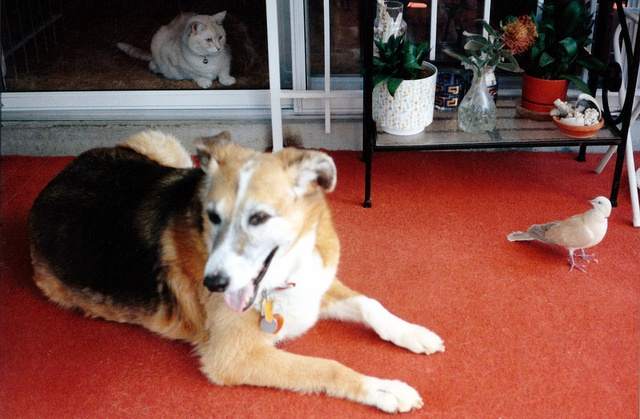
A brown and black dog laying on a floor next to a bird.
A dog laying on the floor with a dove next to it and a cat behind them, on the other side of a sliding glass door.
Dog and bird loose on a floor, with a cat behind a glass door, glowering at the bird.
Bird looking at dog while on red carpet.
The dog, cat, and bird are all on the floor in the room.